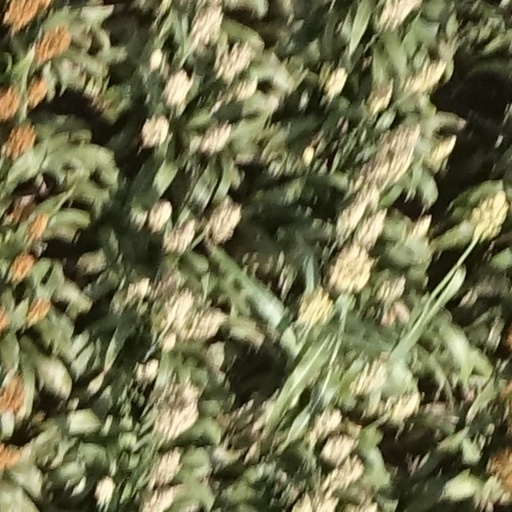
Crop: sorghum